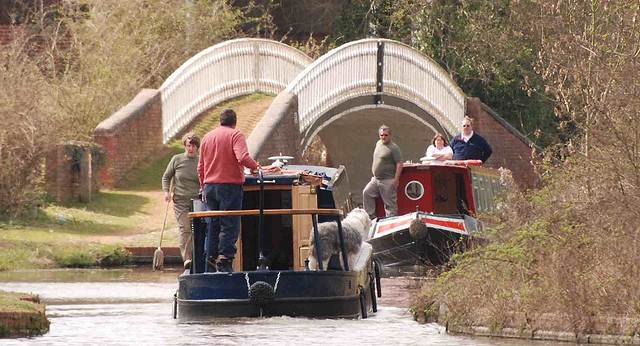
a small boat in a narrow body of water

People stand while riding a boat down a waterway.

people sailing on a boat on very many waters